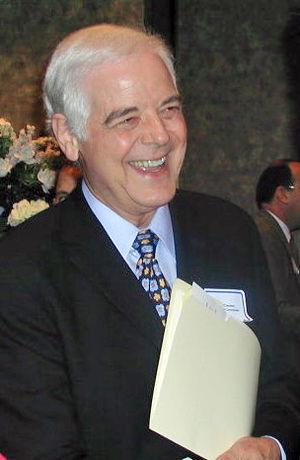
Nick Clooney, né Nicholas Joseph Clooney le 13 janvier 1934 à Maysville, est un journaliste et présentateur de télévision américain, père de George Clooney et frère de la chanteuse Rosemary Clooney. C'est le fils de Marie Frances et de Joseph Andrew Clooney. Son père était d'ascendance irlandaise et allemande et sa mère d'ascendance irlandaise et anglaise. Il a été marié a Nina Bruce.